China Camp State Park

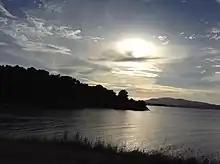
The sun shines through the clouds at China Camp

In 2011, China Camp State Park was one of 70 parks slated for closure by the state of California in connection with a $22 million state budget cut. Marin County residents voiced concern that if closed, the park could fall into disrepair, including the historic Chinese village which, according to Frank Quan — then 85 years old and the last remaining resident of the village — was the last of the 26 coastal Chinese fishing villages with enough original structures left to preserve. The California state parks department claimed that China Camp State Park was running at a deficit and that it lacked the money to keep it and other parks open.